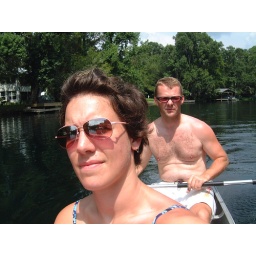
Canoeing along a river in Florida with Tom Barr, the plant fest guide.